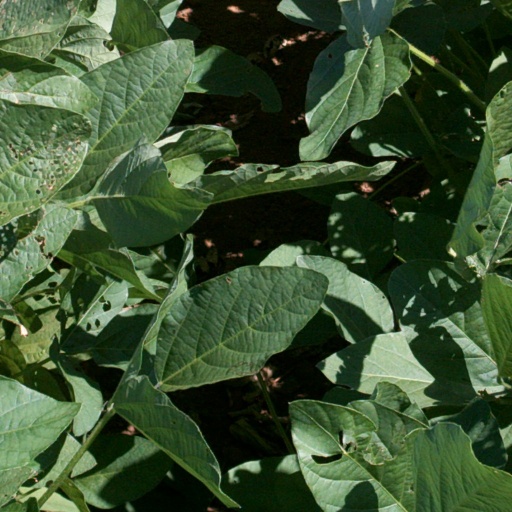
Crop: soybean